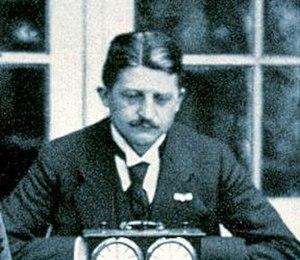
Carl Carls est un joueur d'échecs allemand né le 16 septembre 1880 à Varel et mort le 11 septembre 1958 à Brême. Vainqueur du deuxième championnat d'Allemagne d'échecs en 1934, il reçut le titre de maître international en 1951.